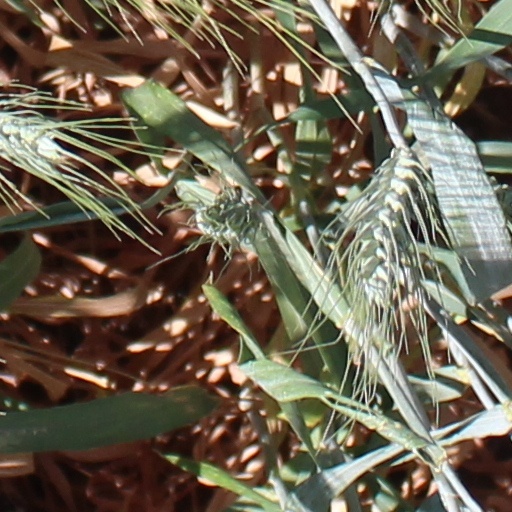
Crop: wheat